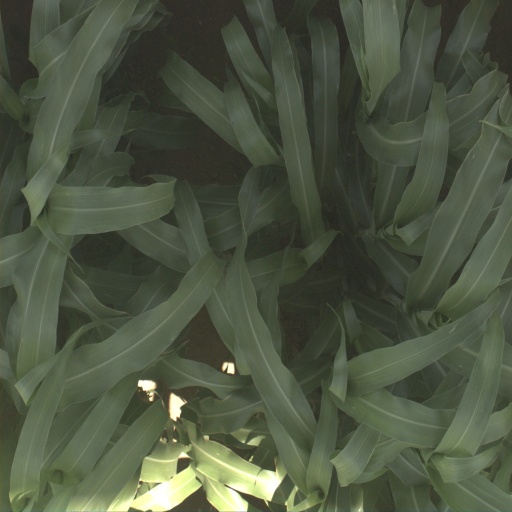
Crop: sorghum